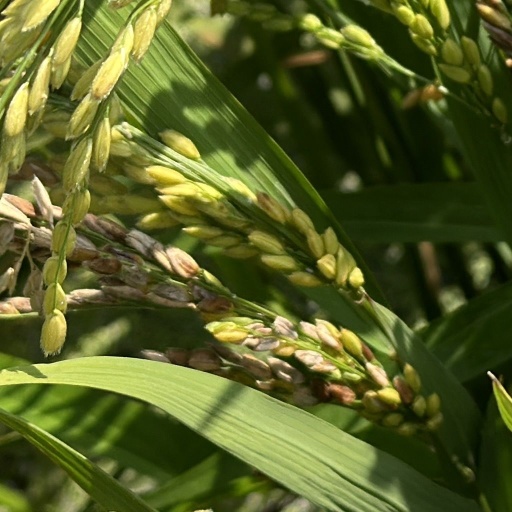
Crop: rice